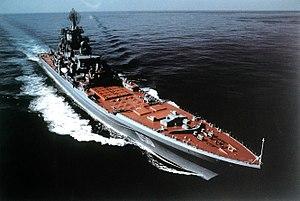
L’Admiral Lazarev est le deuxième croiseur lance-missiles de la classe Kirov, en service dans la Marine soviétique puis dans la Marine russe. Lancé sous le nom de Frounzé, en l'honneur du dirigeant bolchévique Mikhaïl Frounzé ; il est rebaptisé en 1992 à la dislocation de l'Union soviétique en l'honneur de l'amiral Mikhaïl Lazarev.